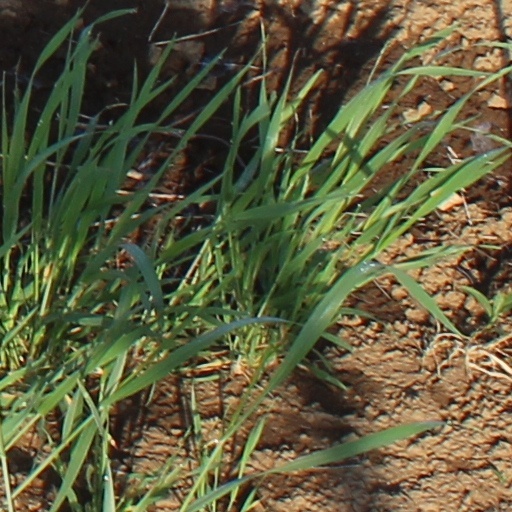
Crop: wheat